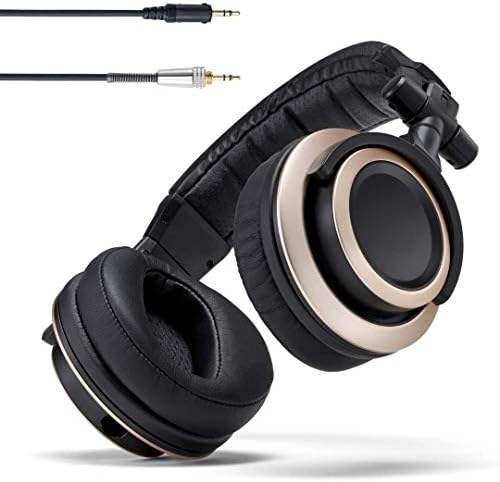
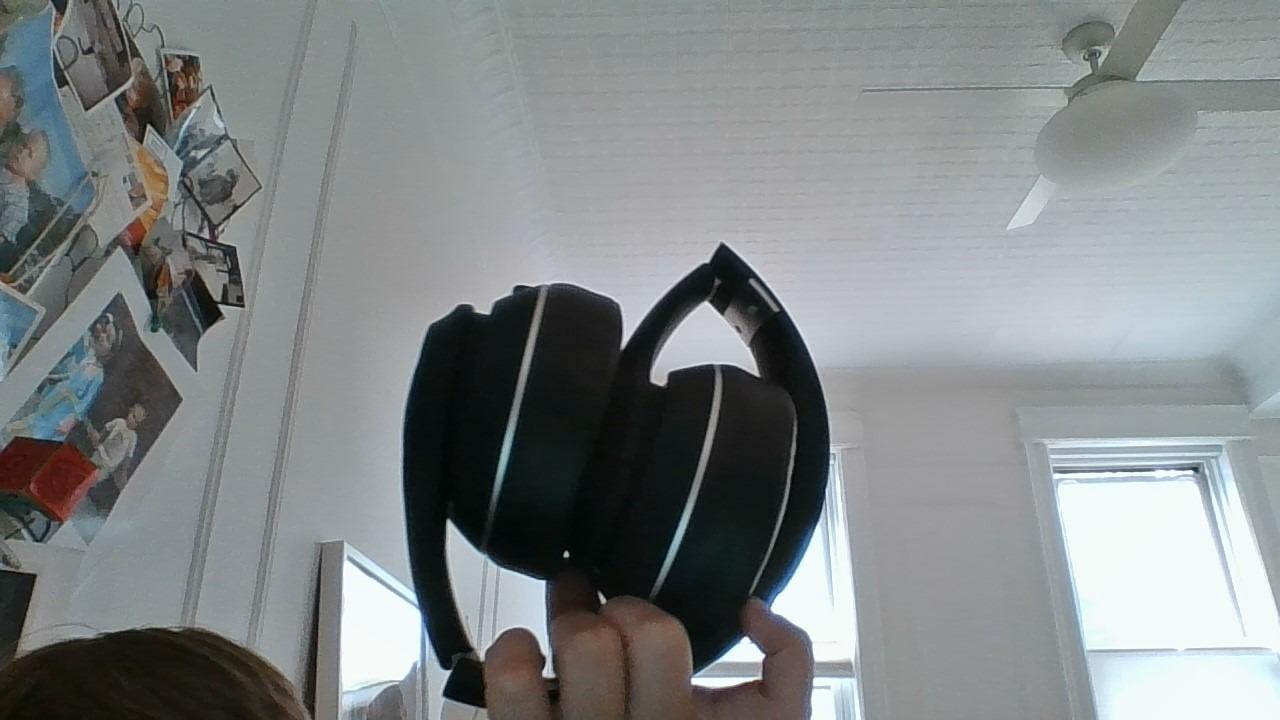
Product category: headphones
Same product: no